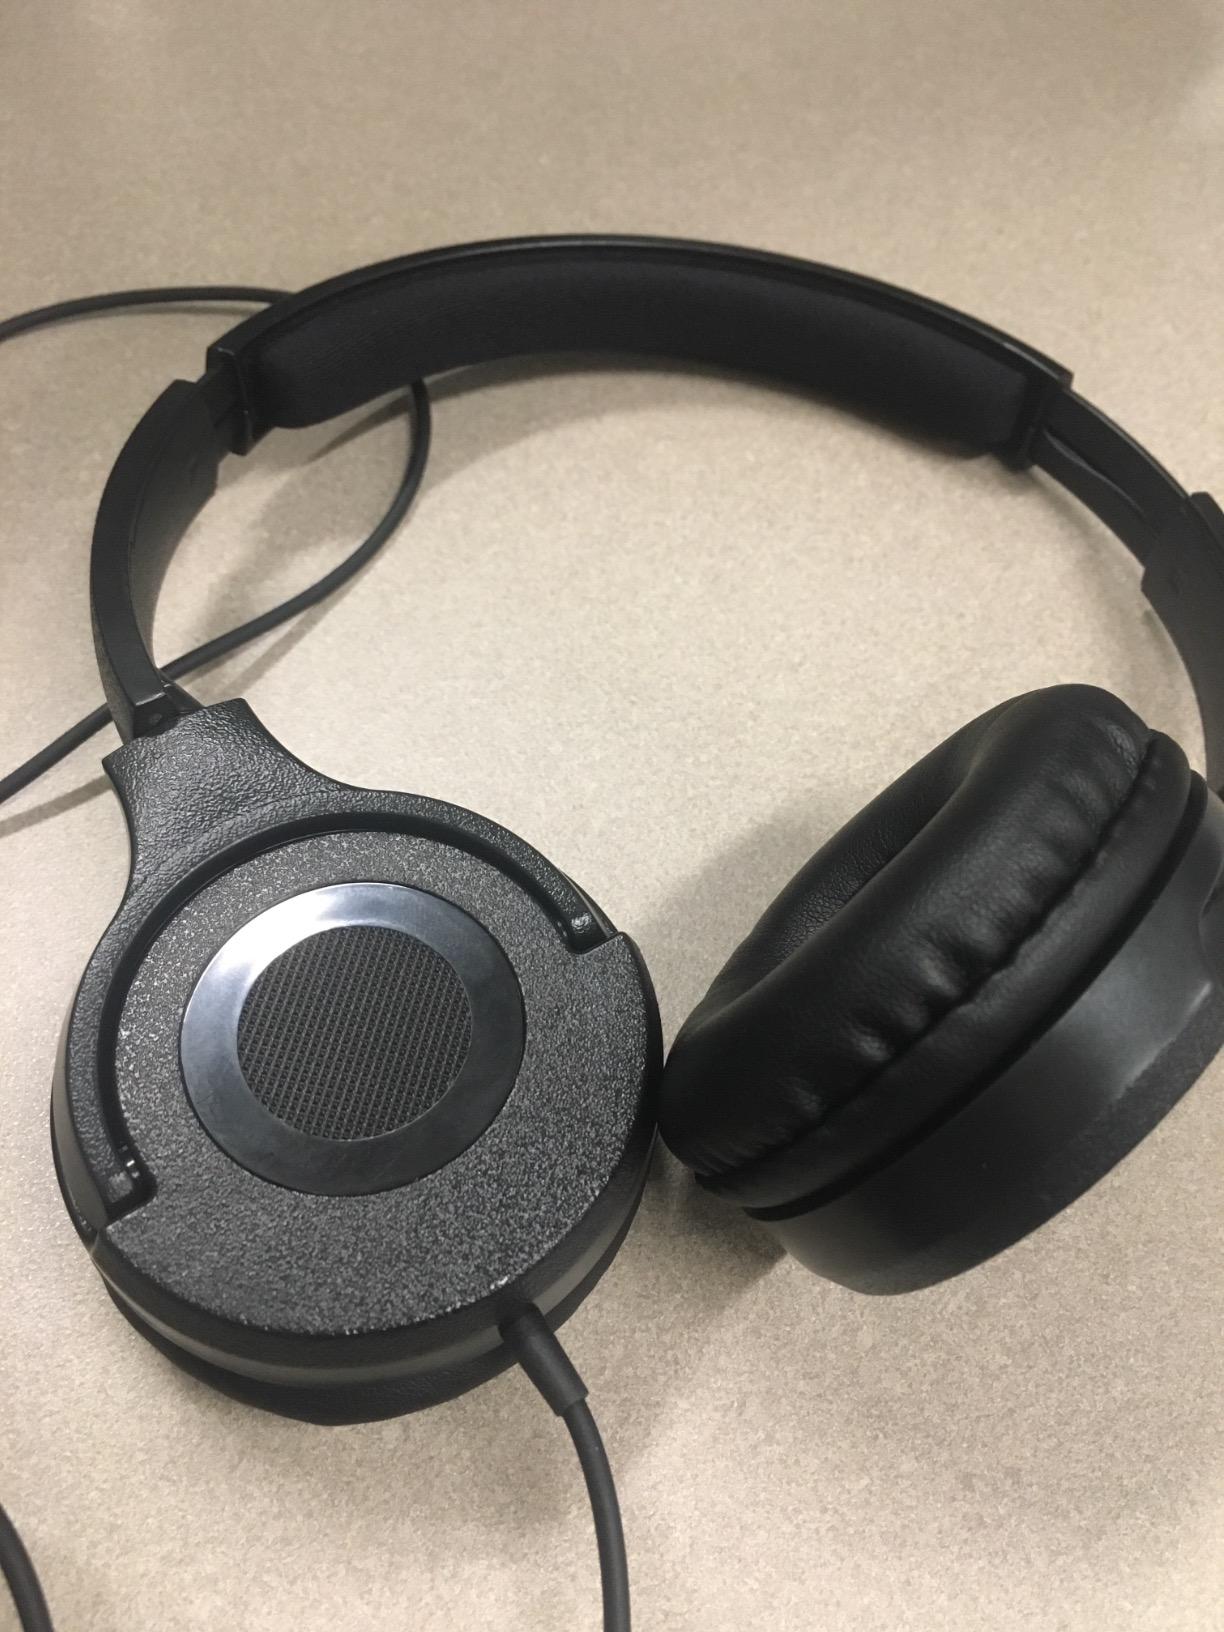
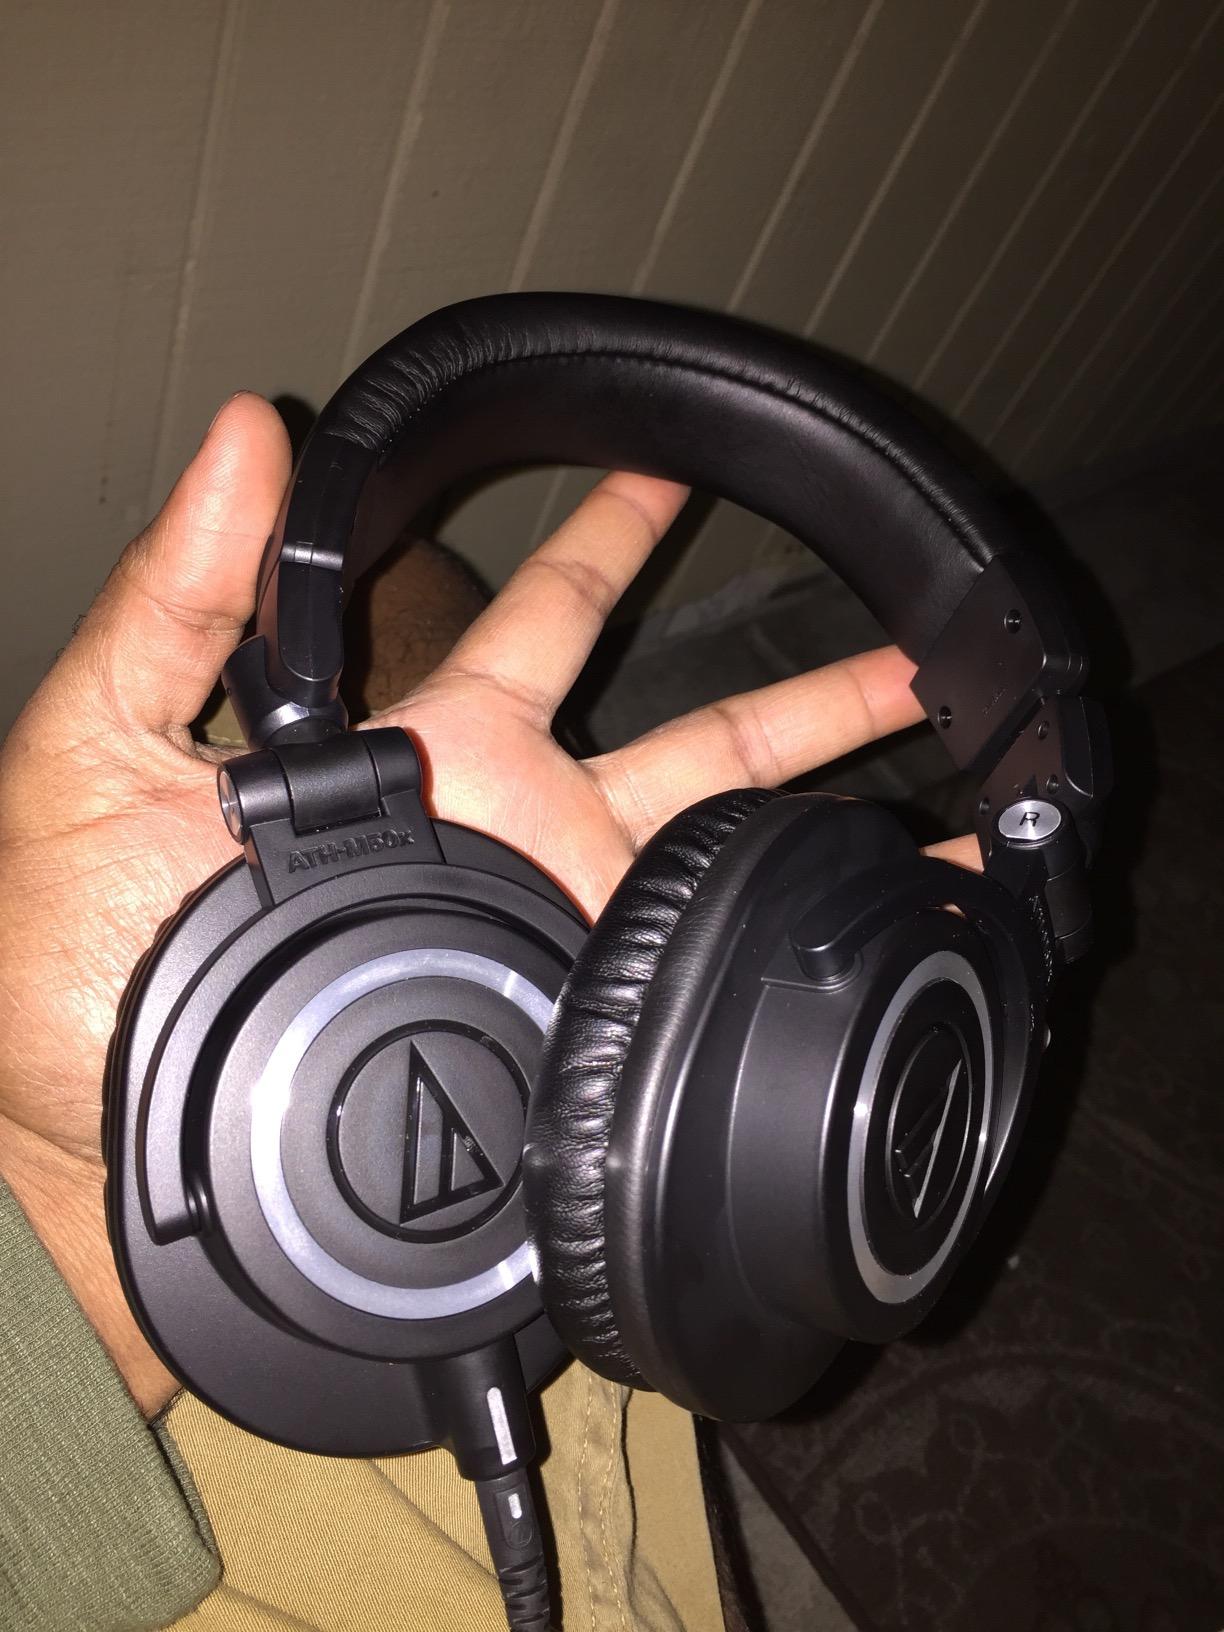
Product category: headphones
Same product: no